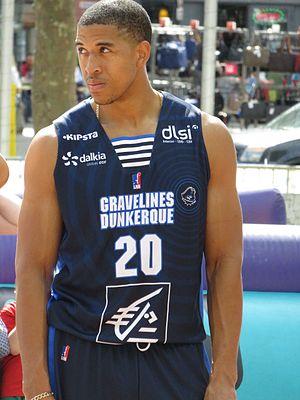
20 Myles Hesson
Myles Hesson, né le 5 juin 1990, à Birmingham, en Angleterre, est un joueur anglais de basket-ball. Il évolue au poste d'ailier.